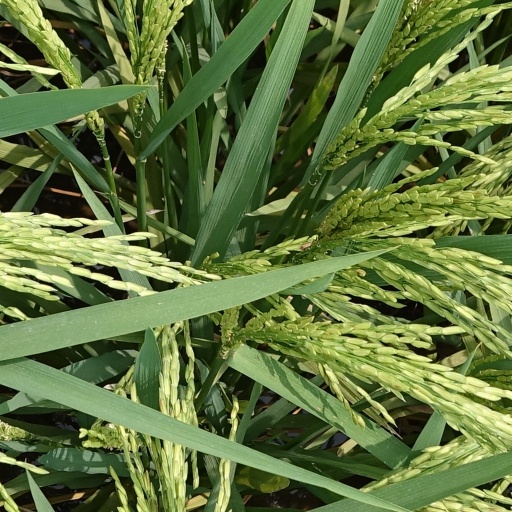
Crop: rice